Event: Nepal Earthquake
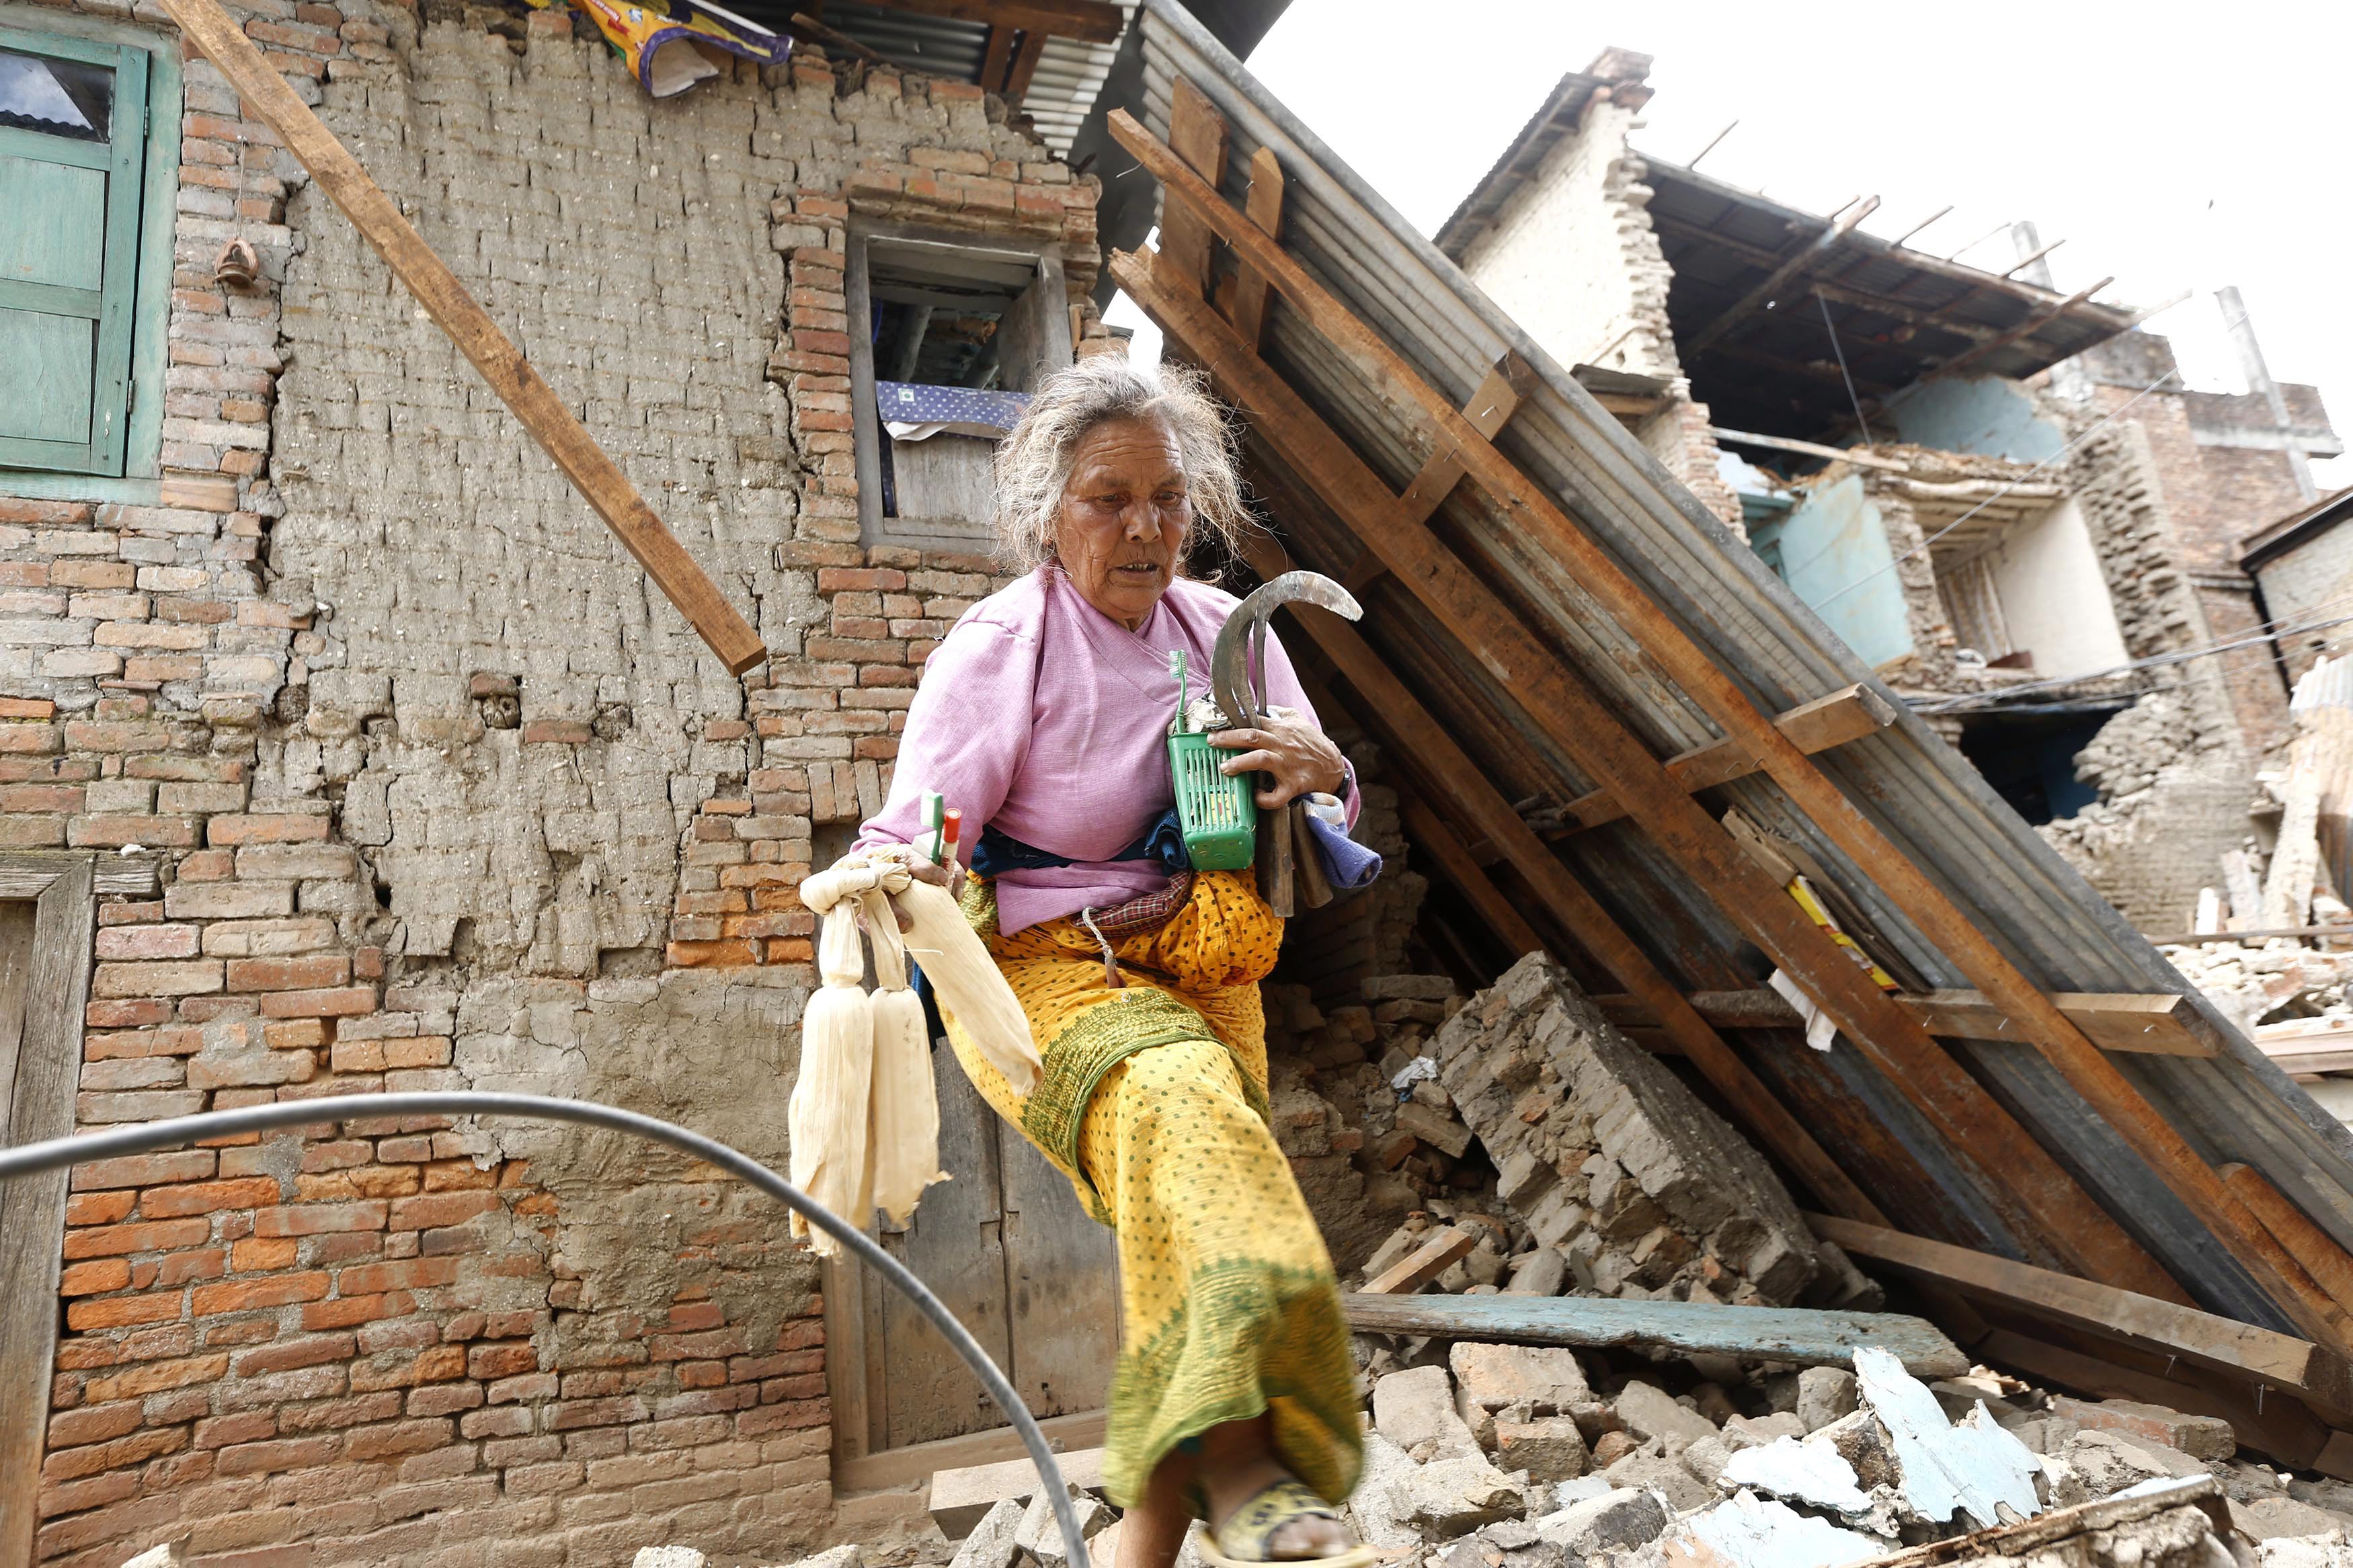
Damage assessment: damage